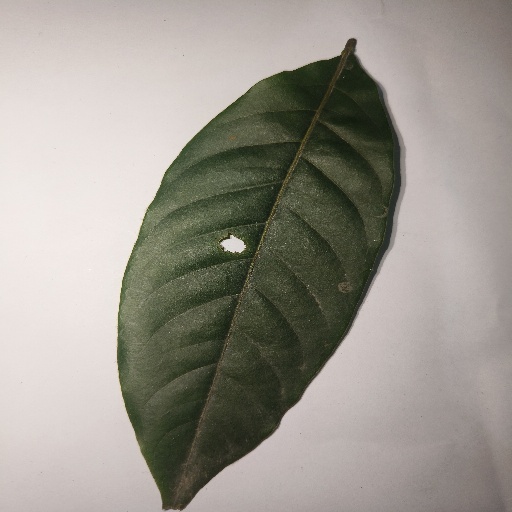
Species: HariTaki
Leaf condition: Shot Hole